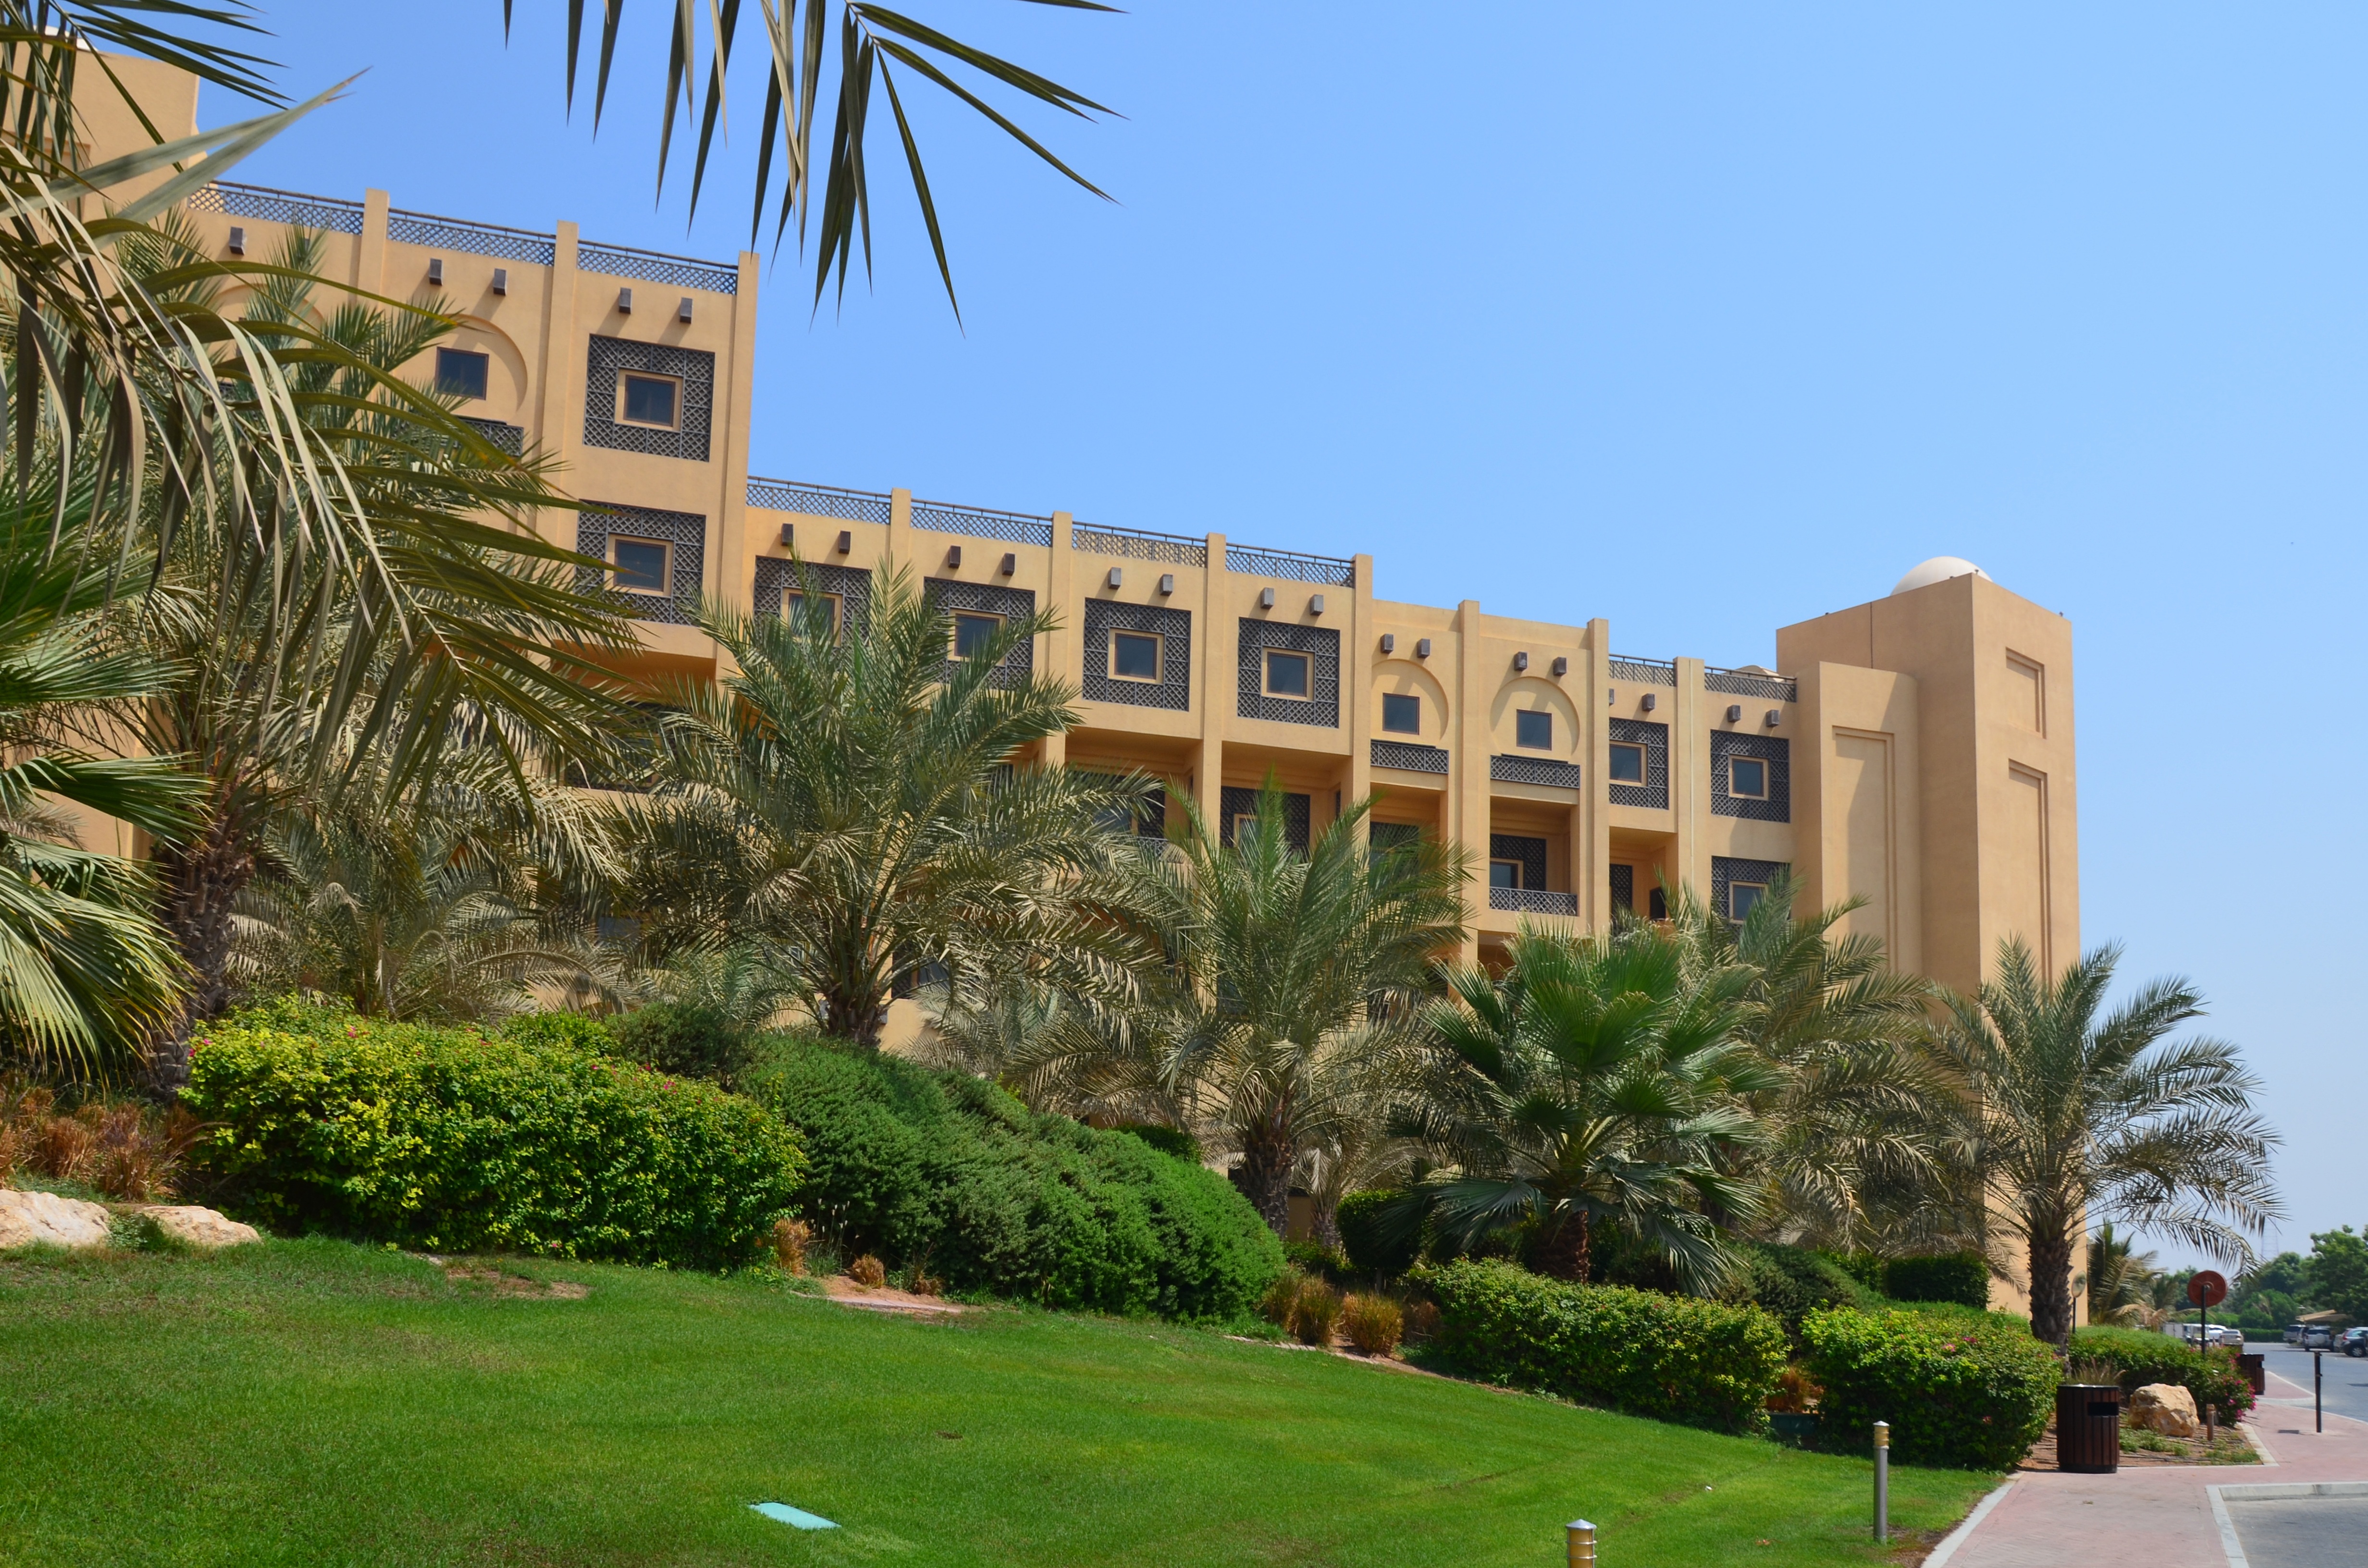
home, relax, plaza, park, holiday, property, tourism, apartment, relaxation, hotel, resort, estate, palm trees, arabic, condominium, ras al khaimah, real estate, u a e, hotel complex, residential area, hilton ras al khaimah, arecales